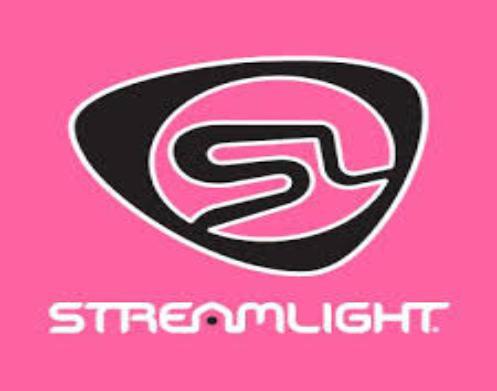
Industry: Necessities